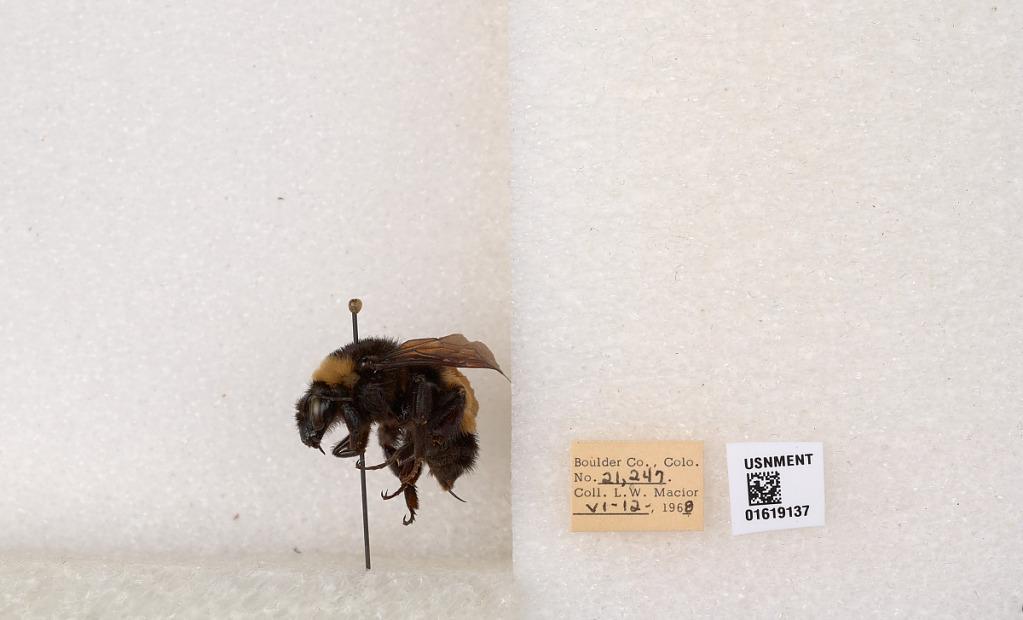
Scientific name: Bombus (Bombus) nevadensis auricormus
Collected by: L. Macior
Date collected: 1968-6-12
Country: United States
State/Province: Colorado
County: Boulder
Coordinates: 40.0925, -105.358